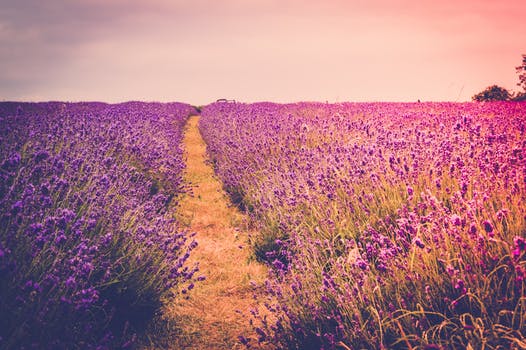
Label: No Watermark